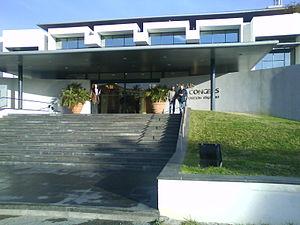
Ajaccio est une commune française, préfecture du département de la Corse-du-Sud, préfecture de la Corse et siège de la collectivité territoriale de Corse. Son aire urbaine comptait 106 488 habitants en 2016, la plus grande de l'Île. Ajaccio est située sur la côte ouest de la Corse, à 390 km de Marseille.
Un palais des congrès ou centre de conférences est un lieu où des événements culturels, artistiques, professionnels et politiques sont programmés.